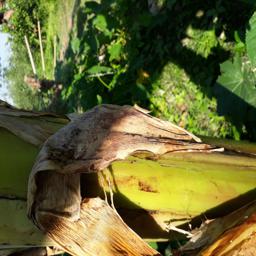
Label: PSEUDOSTEM WEEVIL